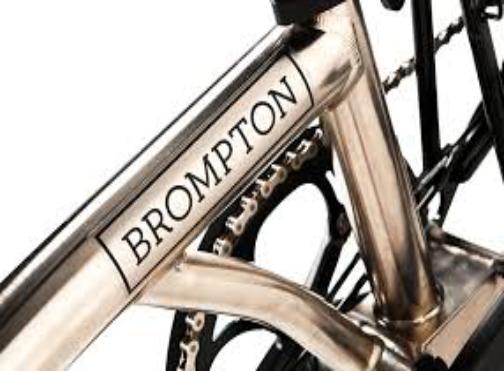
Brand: brompton bicycle
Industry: Transportation